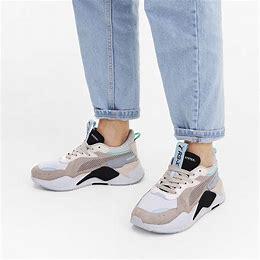
Brand: Puma
Model: Rs X